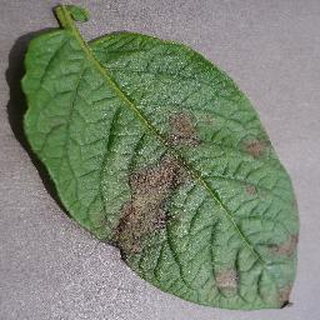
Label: potato_late_blight